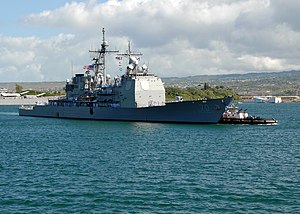
USA 193
Krydseren USS Lake Erie
USA 193 eller NRO launch 21, var en amerikansk spionsatellit. Satellitten blev opsendt fra Vandenberg Air Force Base med en Delta II-raket den 14 december 2006.